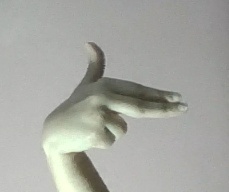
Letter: ghain